ZIS-150

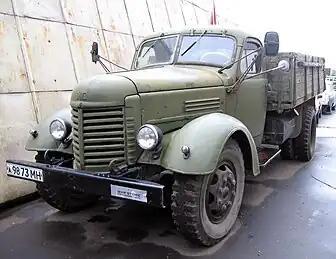
ZIS-150B

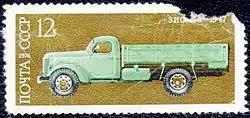
ZIS-150 on a Soviet postage stamp

The ZIS-150 is a Soviet truck. In 1947 it replaced the ZIS-5 truck on the assembly line. Together with the GAZ-51, it was the main Soviet truck during the 1950s, judging by their quantity. A tractor-trailer version of the ZIS-150, the "ZIS-120N" was sold from 1956 to 1957. In 1957, the base ZIS-150 model was replaced by ZIL-164, which differed outwardly only by vertical grille bars and bumper.